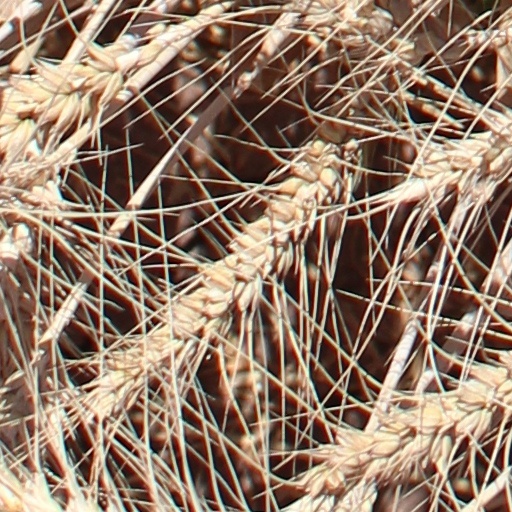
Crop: wheat